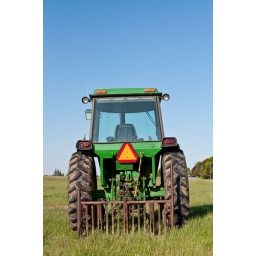
A green tractor in a farm field beside a road with blue sky in the background